Cattle feeding

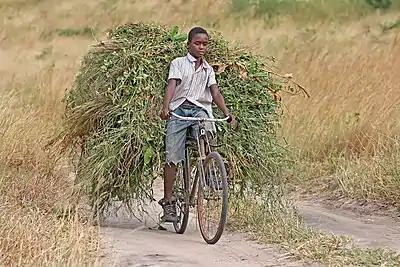
Cut fodder being transported to feed cattle in Tanzania

Cattle reared on a primarily forage diet are termed grass-fed or pasture-raised; meat or milk may be called "grass-fed beef" or "pasture-raised dairy". The term "pasture-raised" can lead to confusion with the term "free range" which describes where the animals reside, but not what they eat. Thus, cattle can be labelled free-range yet not necessarily be grass-fed, and vice versa, and organic beef can be either or none. Another term adopted by the industry is grass-finished (also, 100% grass-fed), for which cattle are said to spend 100% of their lives on grass pasture. The Agricultural Marketing Service of the United States Department of Agriculture previously had a regulated standard for certification as "Grass Fed" meat, but withdrew the standard in 2016. However, producers must still apply the USDA's Food Safety and Inspection Service for the right to put "grass fed" on a label.